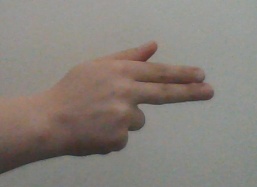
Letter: ghain